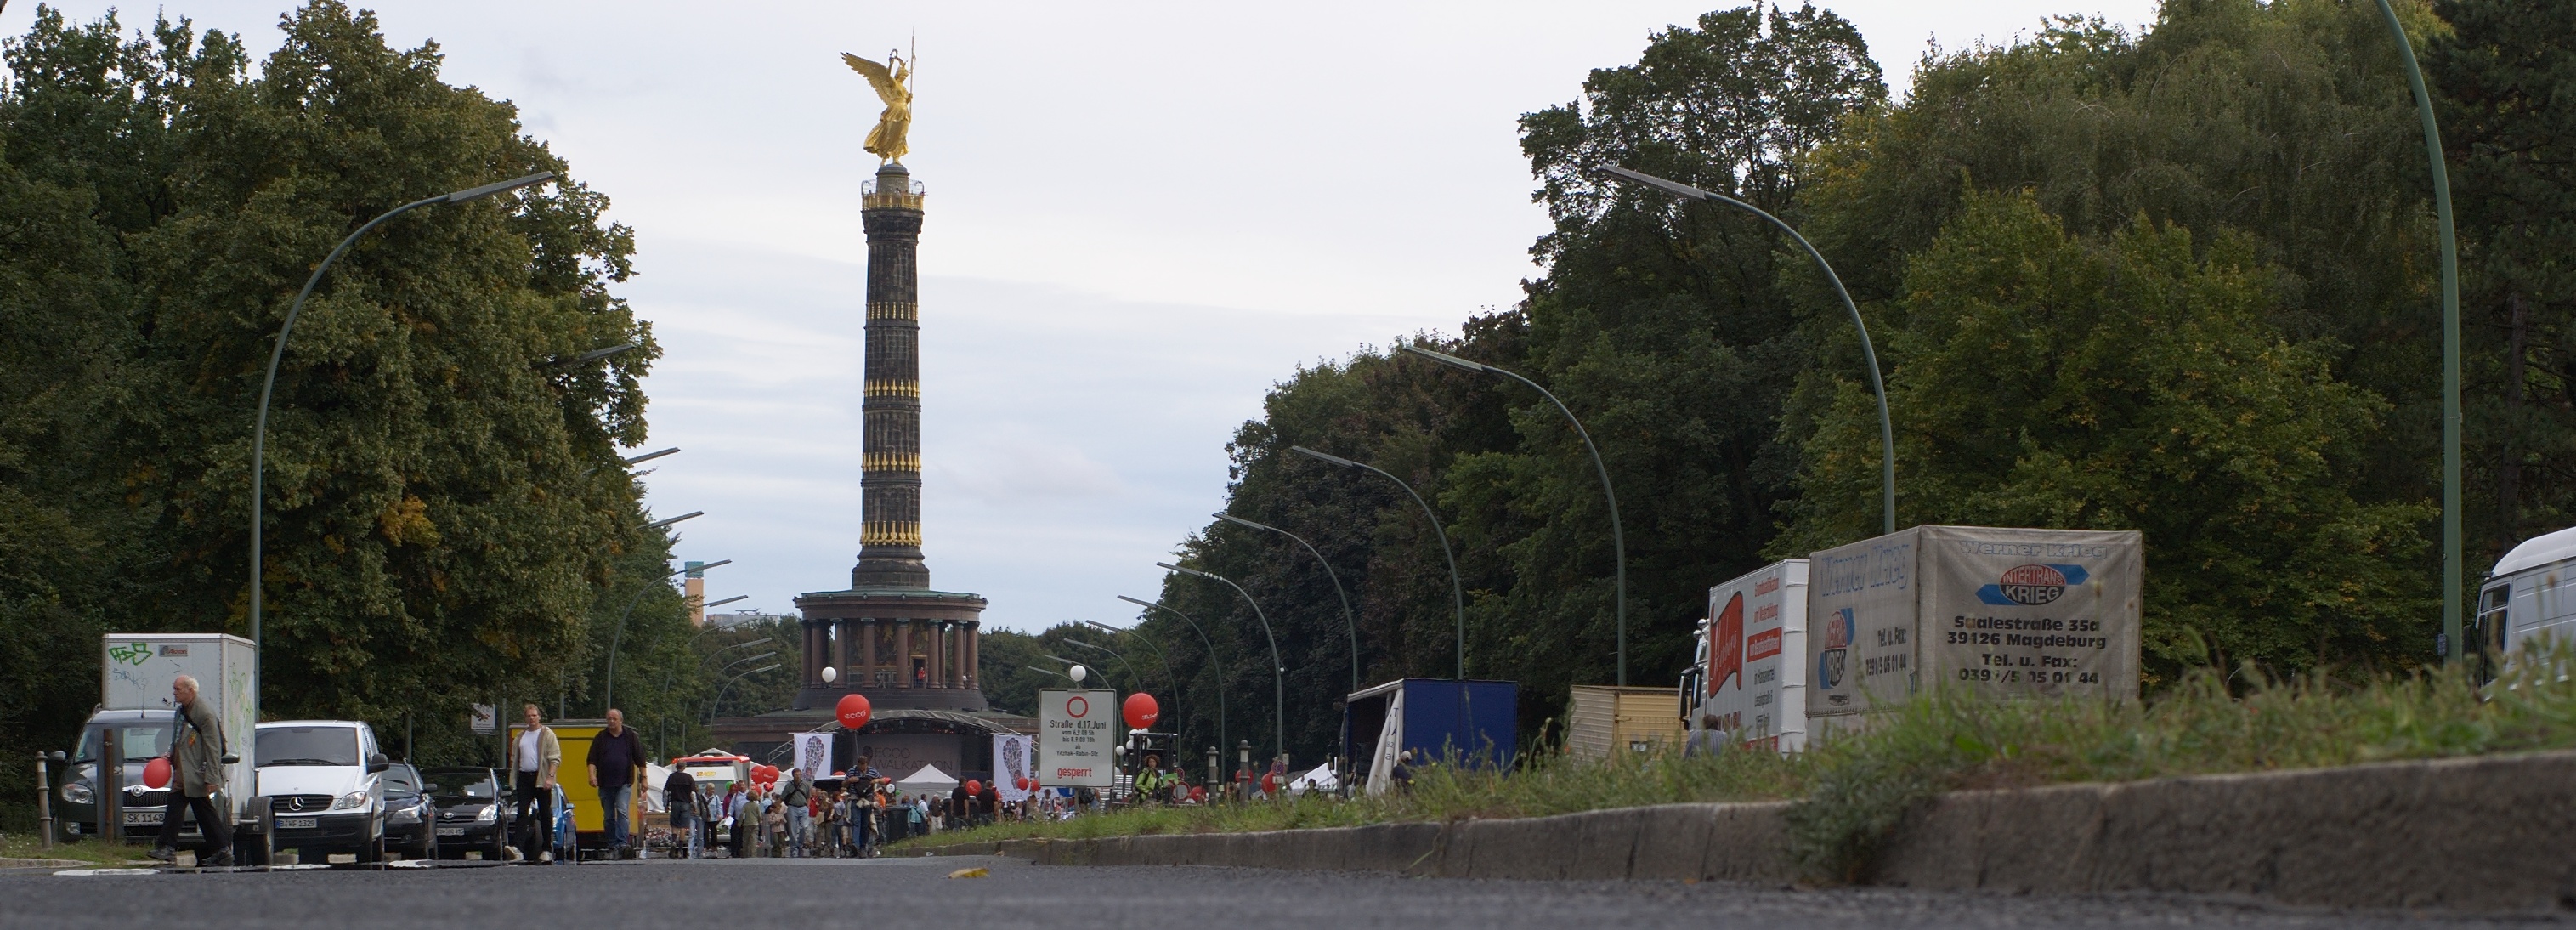
transport, 50mm, rawtherapee, germany, deutschland, berlin, pentax, lenstagged, steffenzahn, k100d, justpentax, fa50, fa50mm, smcpentaxfa11450mm, pentaxfa50mm, smcpfa50mmf14, tiergarten